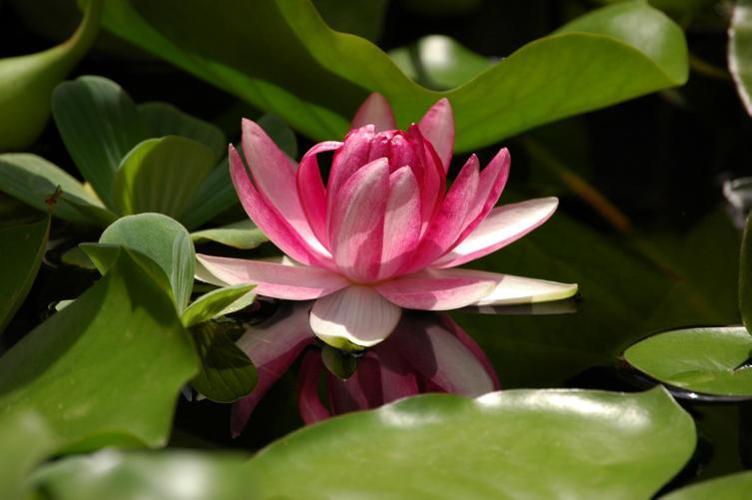
Label: water lily